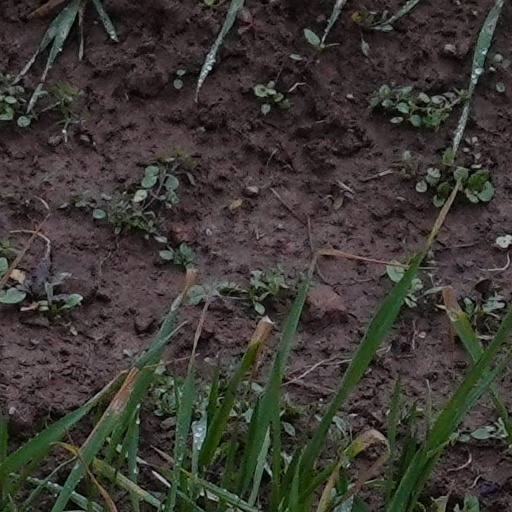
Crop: wheat